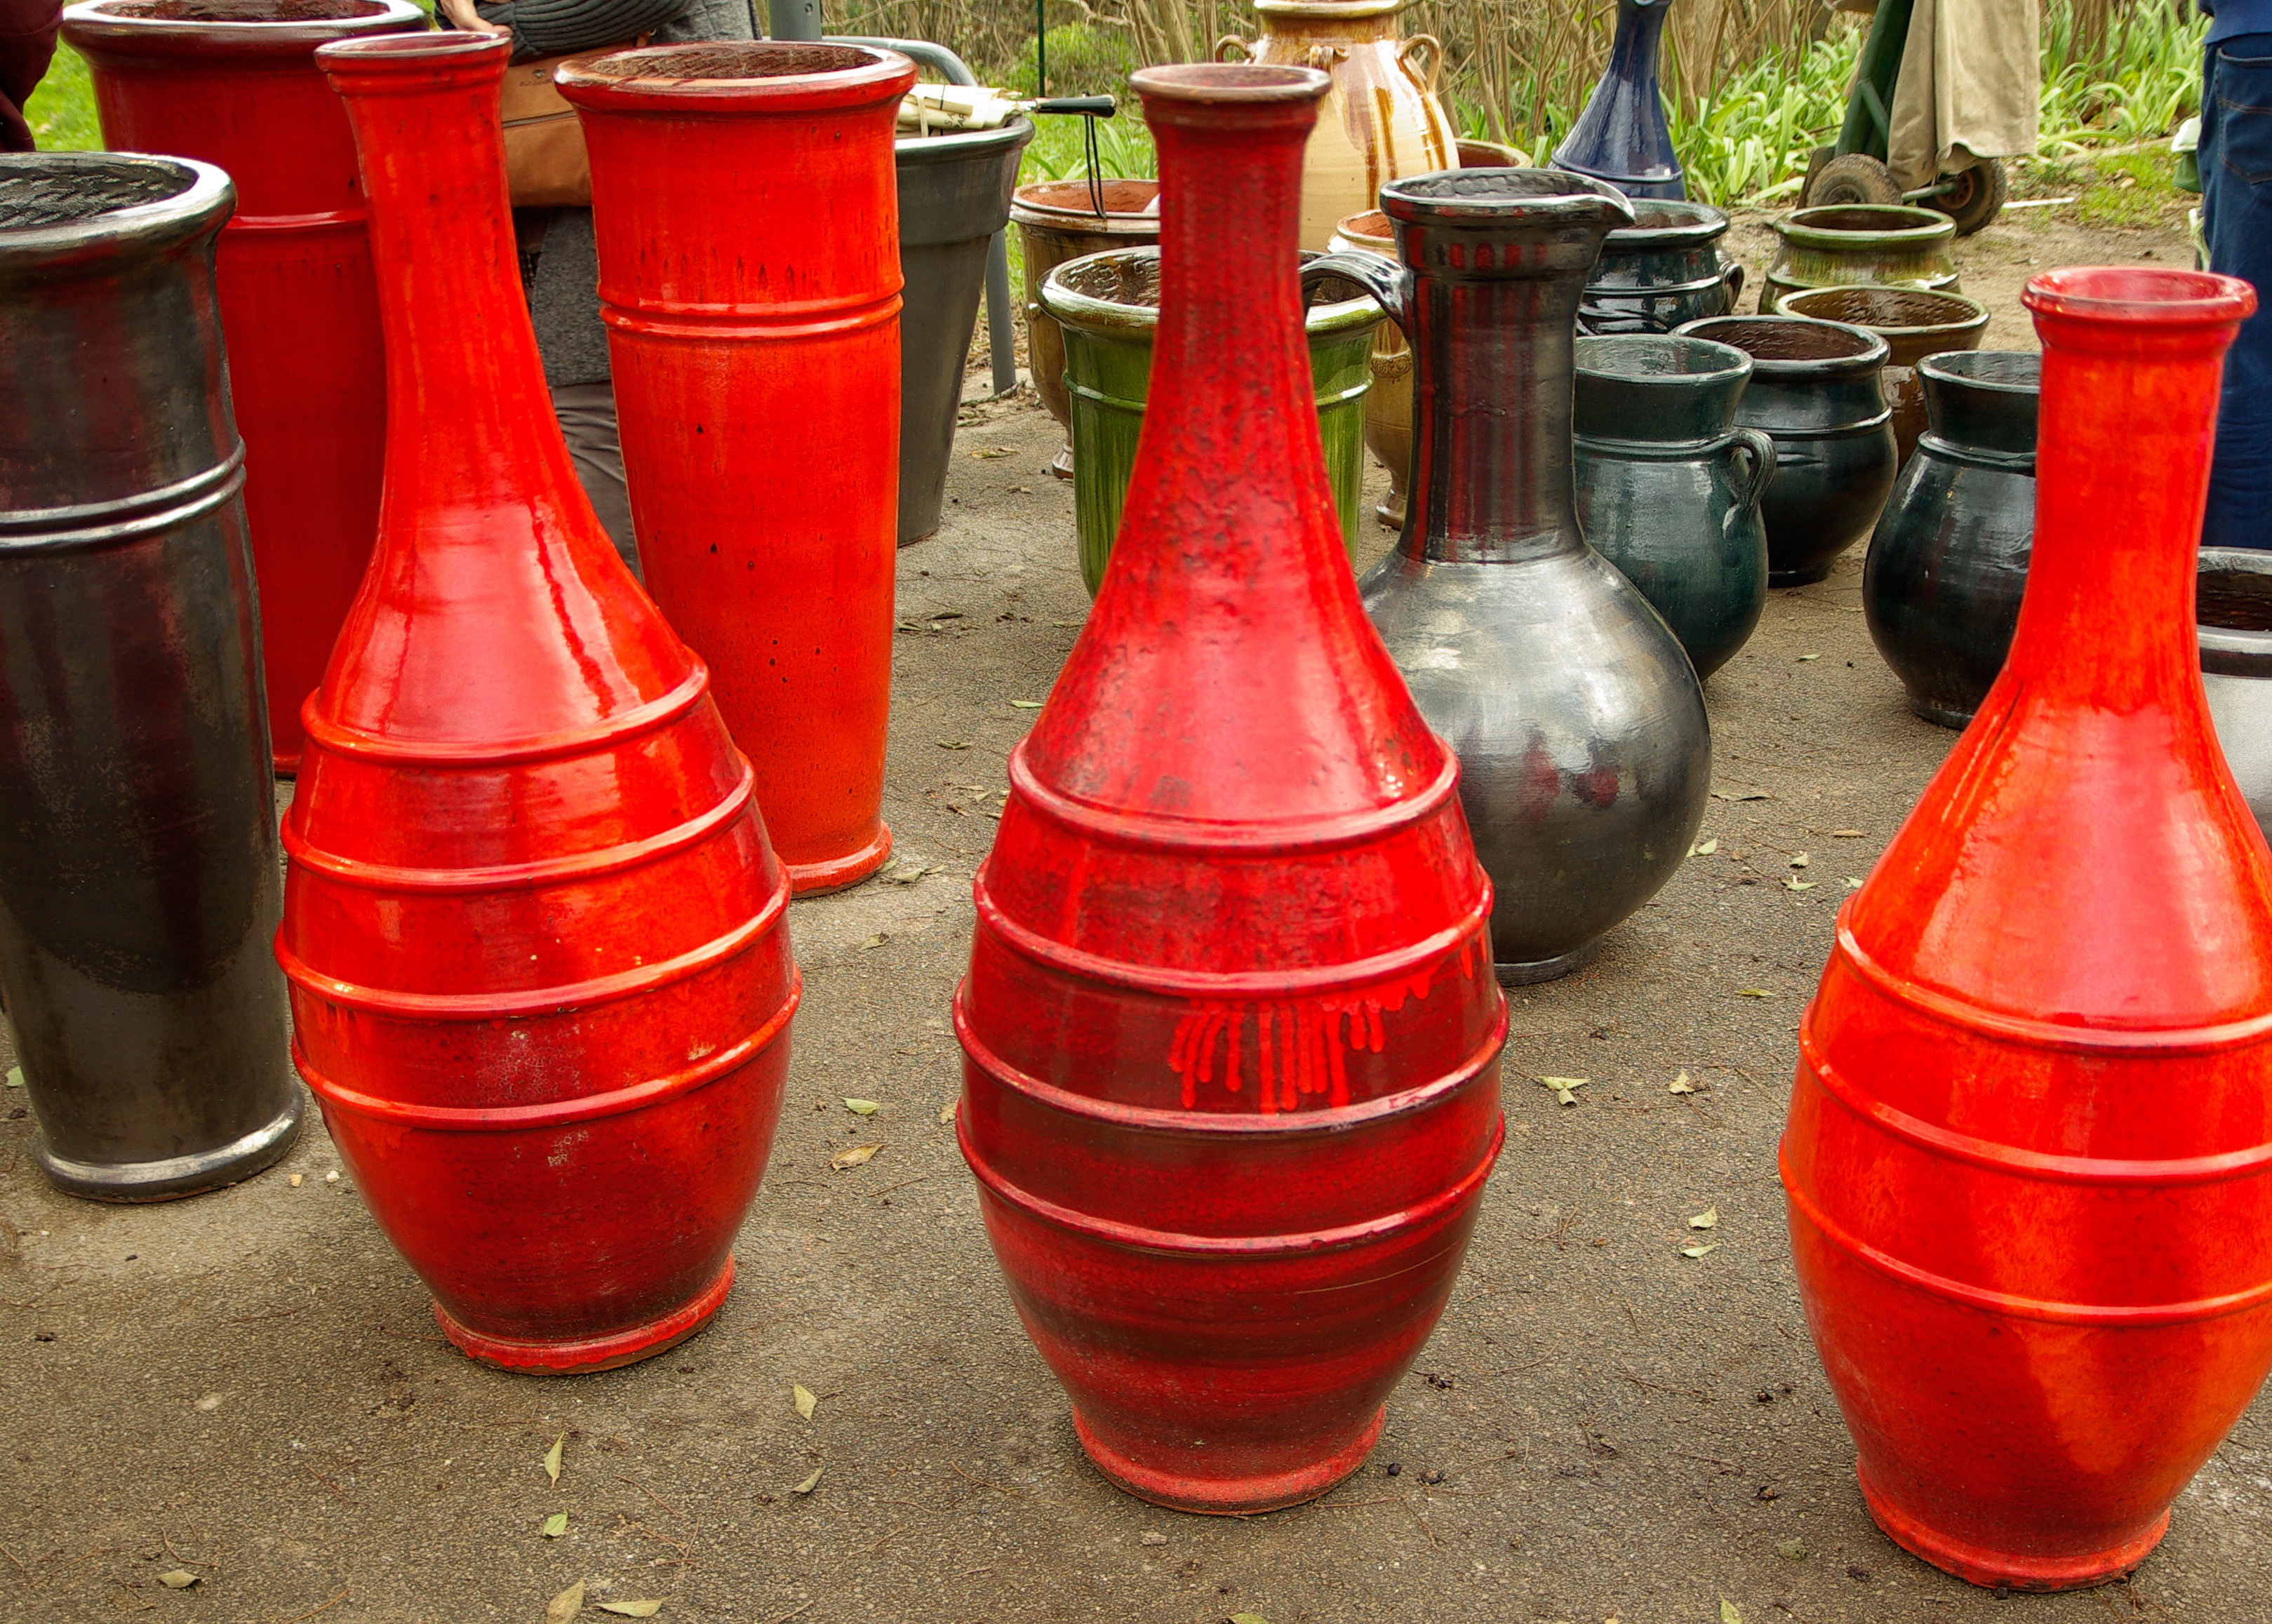
vase, red, drink, pottery, terracotta, artisan, man made object, drinkware